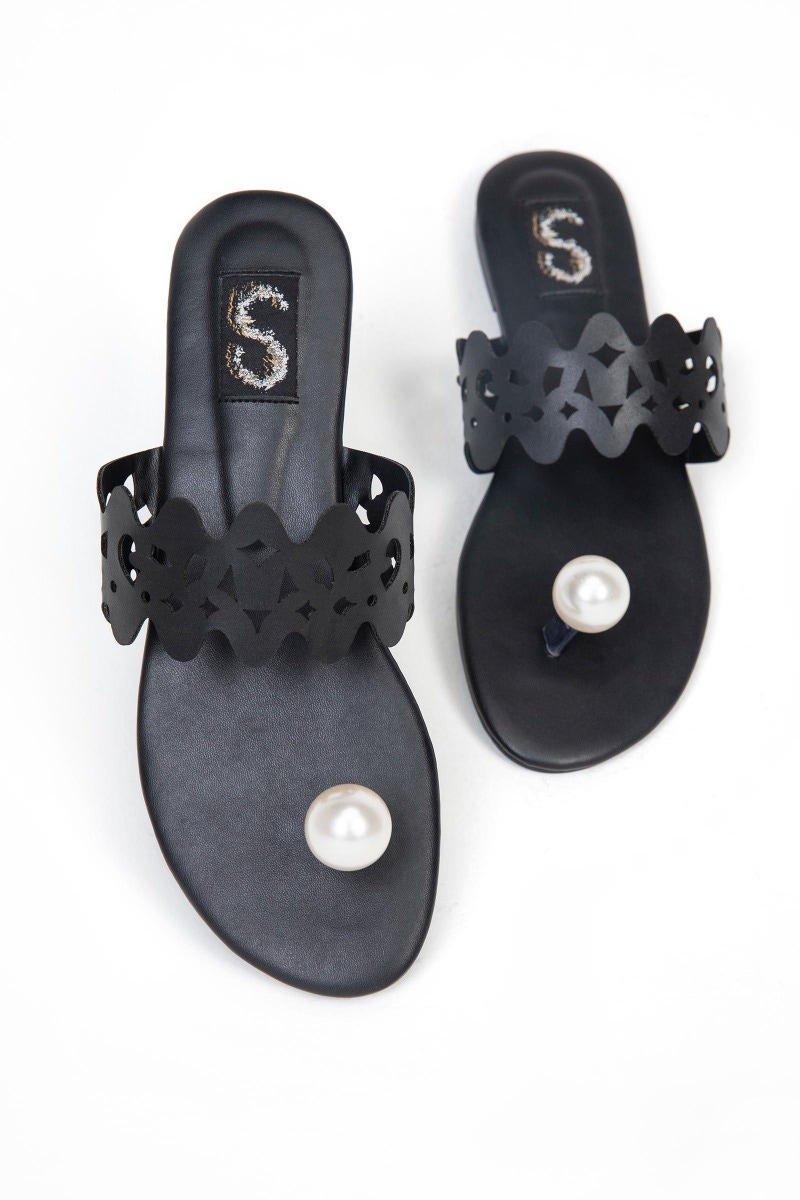
black leather sara sandal